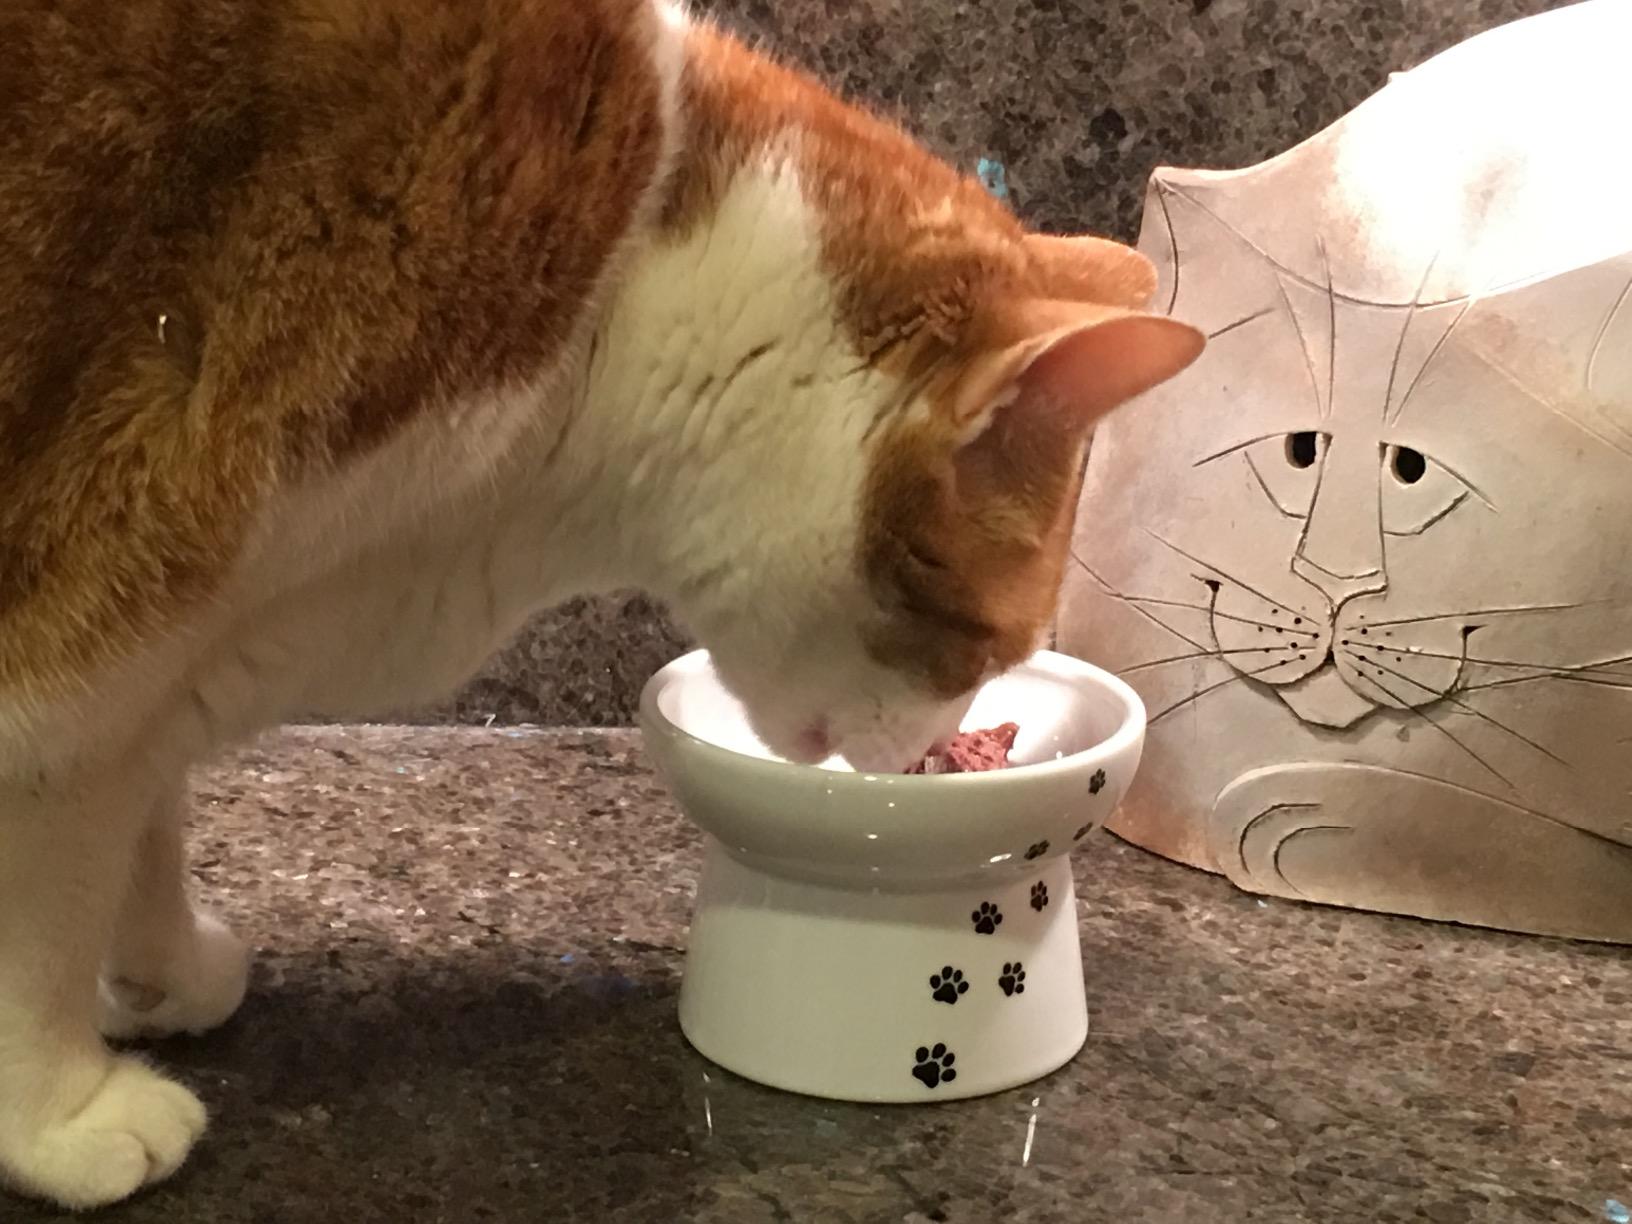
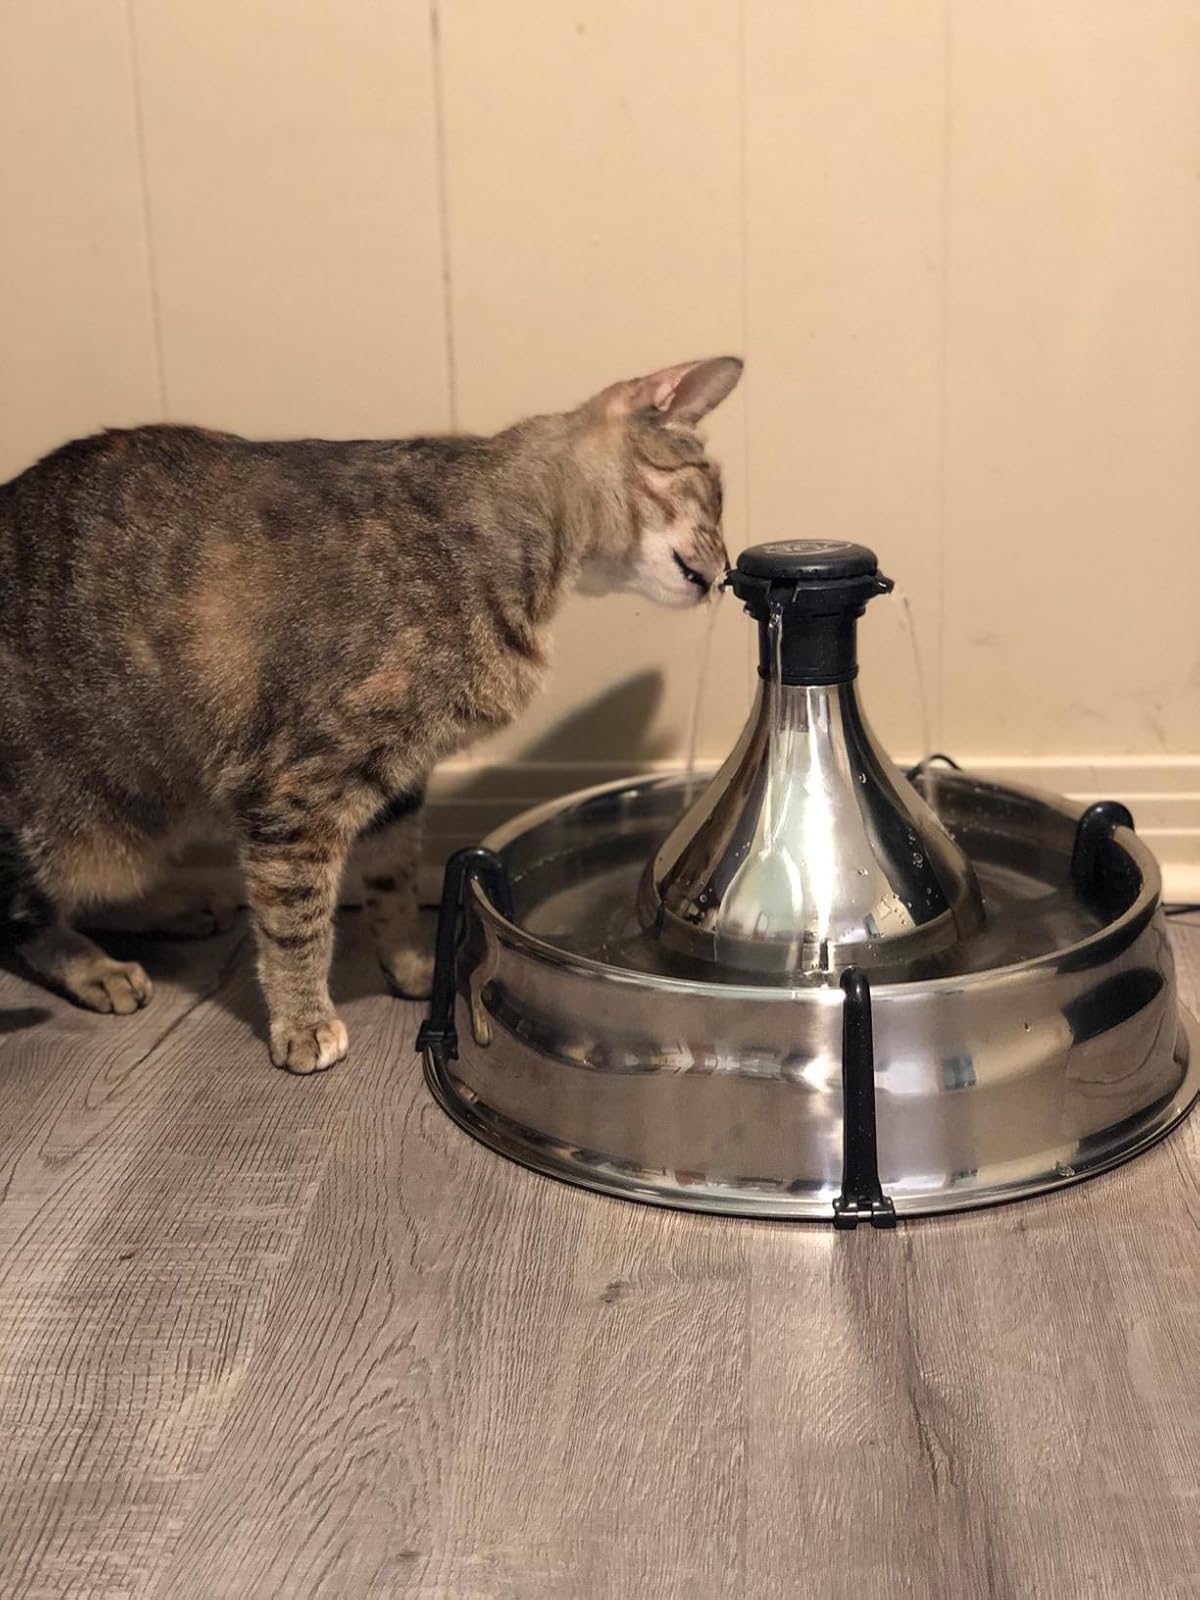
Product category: items_bowl
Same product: no